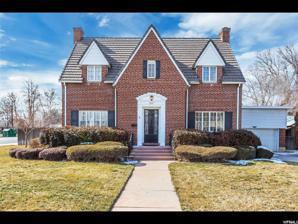
Building: Dr. Elmo and Rhea Eddington House
Country: United States of America
Year built: 1932
Historic house in Utah, United States United States historic place Dr. Elmo and Rhea Eddington House U.S. National Register of Historic Places Show map of Utah Show map of the United States Location 617 North 100 East Lehi, Utah Coordinates 40°23′46″N 111°50′46″W / 40.39611°N 111.84611°W / 40.39611; -111.84611 Area 0.3 acres (0.12 ha) Built c. 1932 Architectural style Late 19th and 20th Century Revivals MPS Lehi, Utah MPS NRHP reference No. 98001459 Added to NRHP December 4, 1998 The Dr. Elmo and Rhea Eddington House is a historic house located in Lehi, Utah . Description and history It is a 1 + 1 ⁄ 2 -story period style cottage, built of red brick laid in a common-bond pattern, and rests on a concrete foundation, and it was built around 1932. According to its NRHP nomination, it is "one of only 42 Period Revival buildings" in Lehi. Stylistically, it is a combination of Tudor Revival and Colonial Revival elements of architecture. It was listed on the National Register of Historic Places on December 4, 1998. References